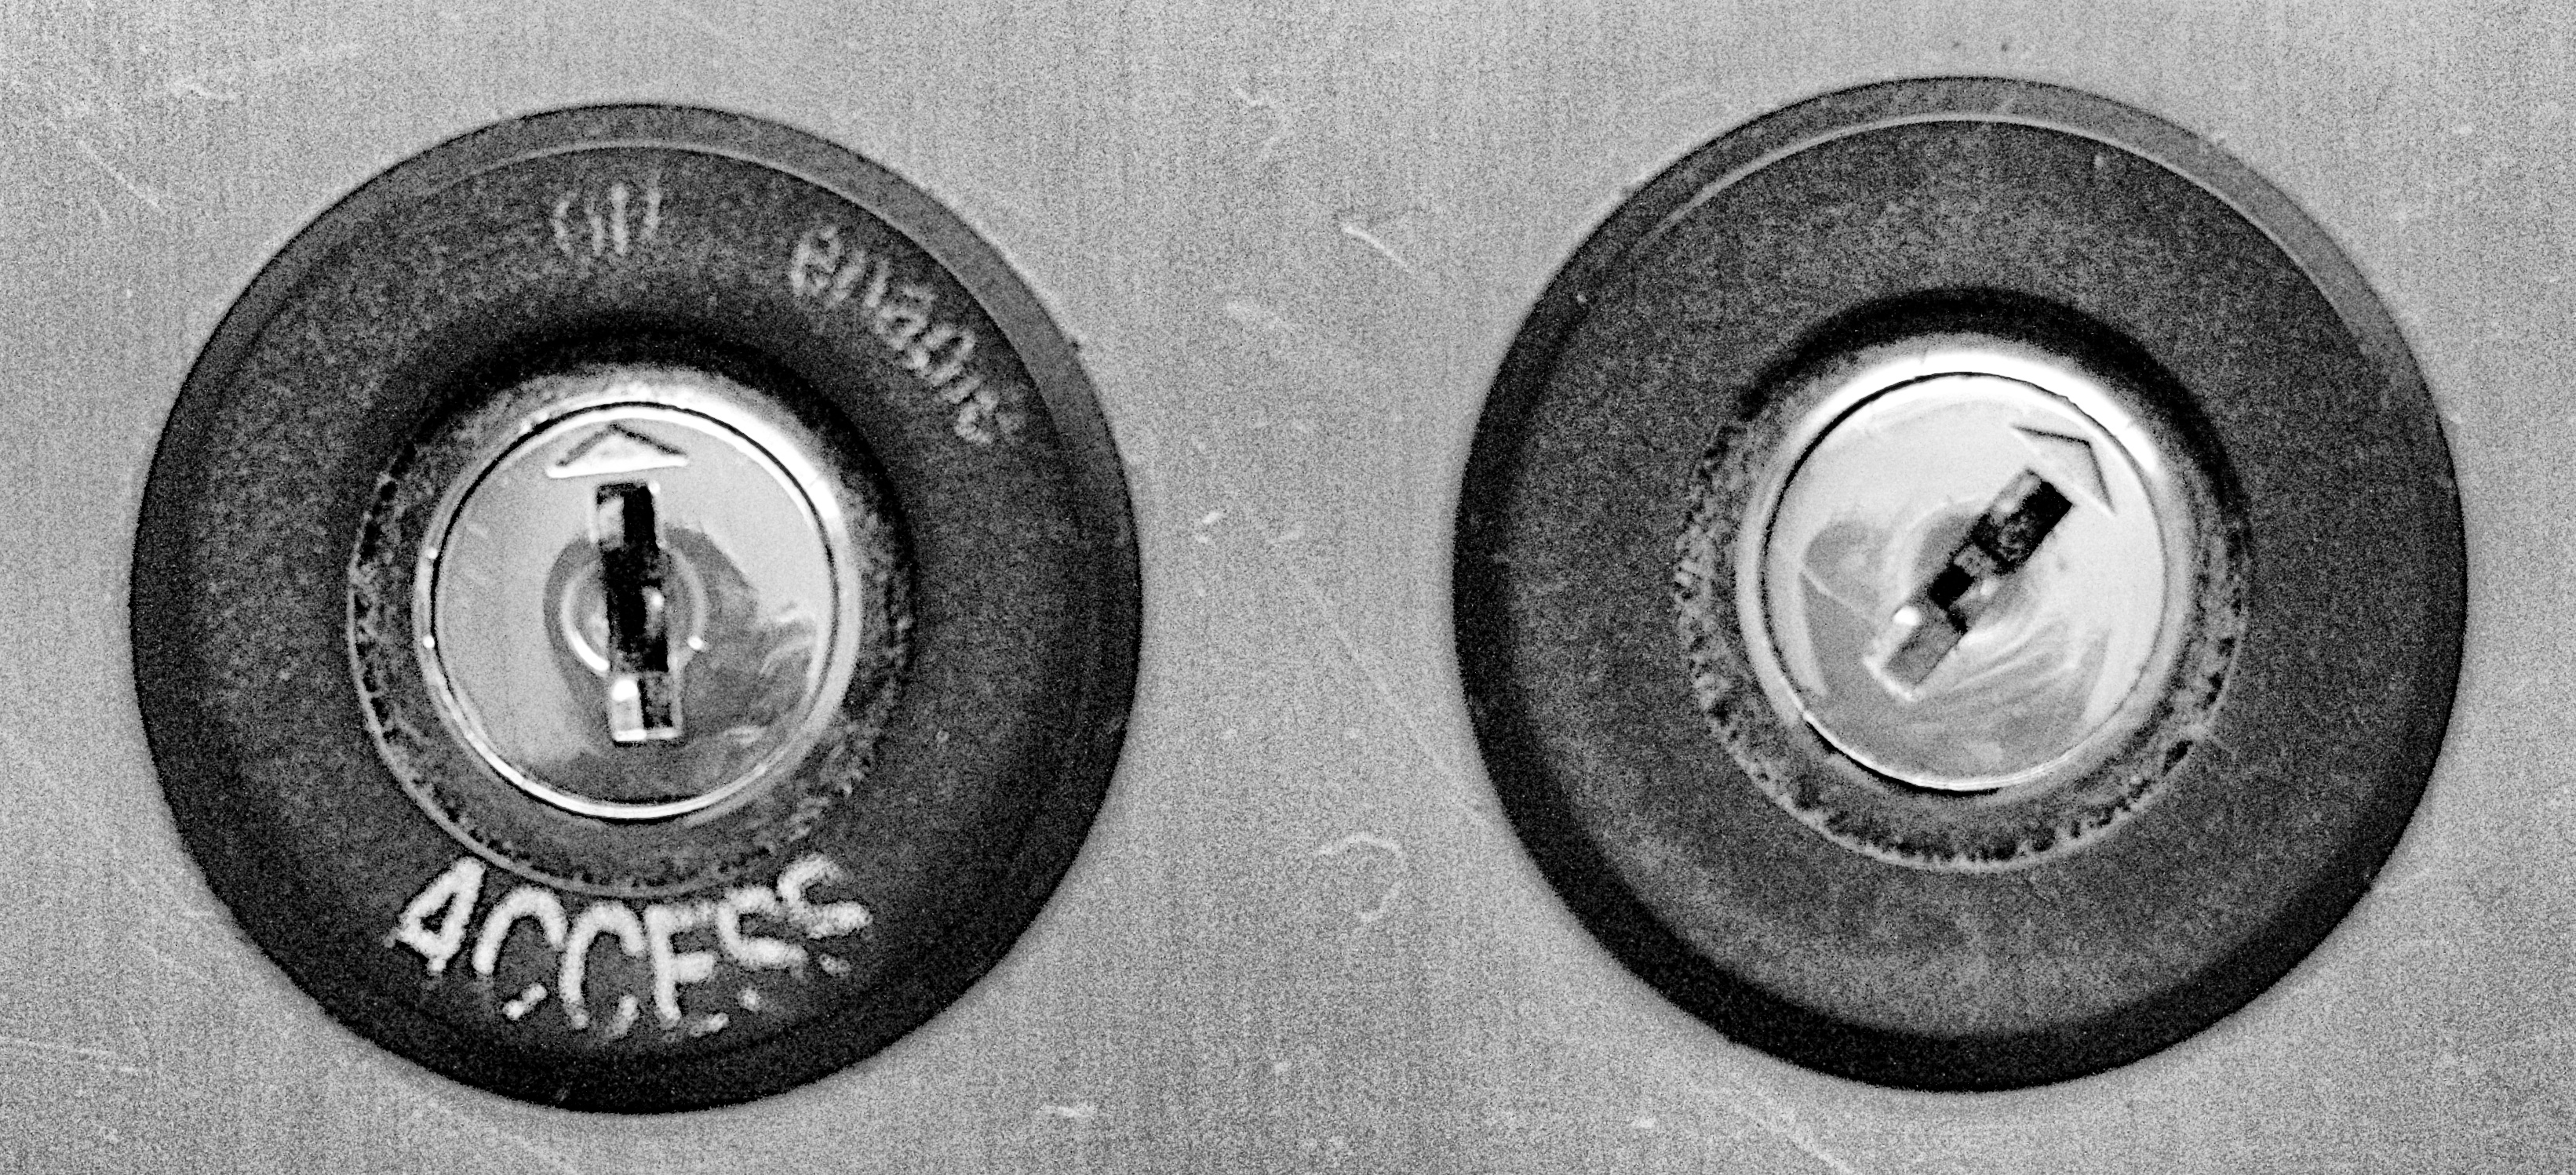
black and white, wheel, black, monochrome, tire, circle, bw, lock, access, monochrome photography, automotive tire